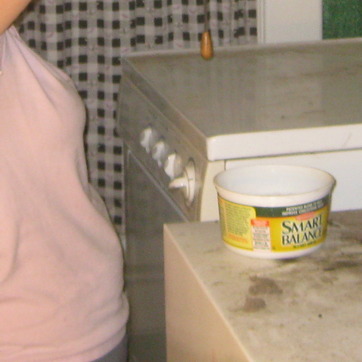
Material: plastic